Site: brandenburg
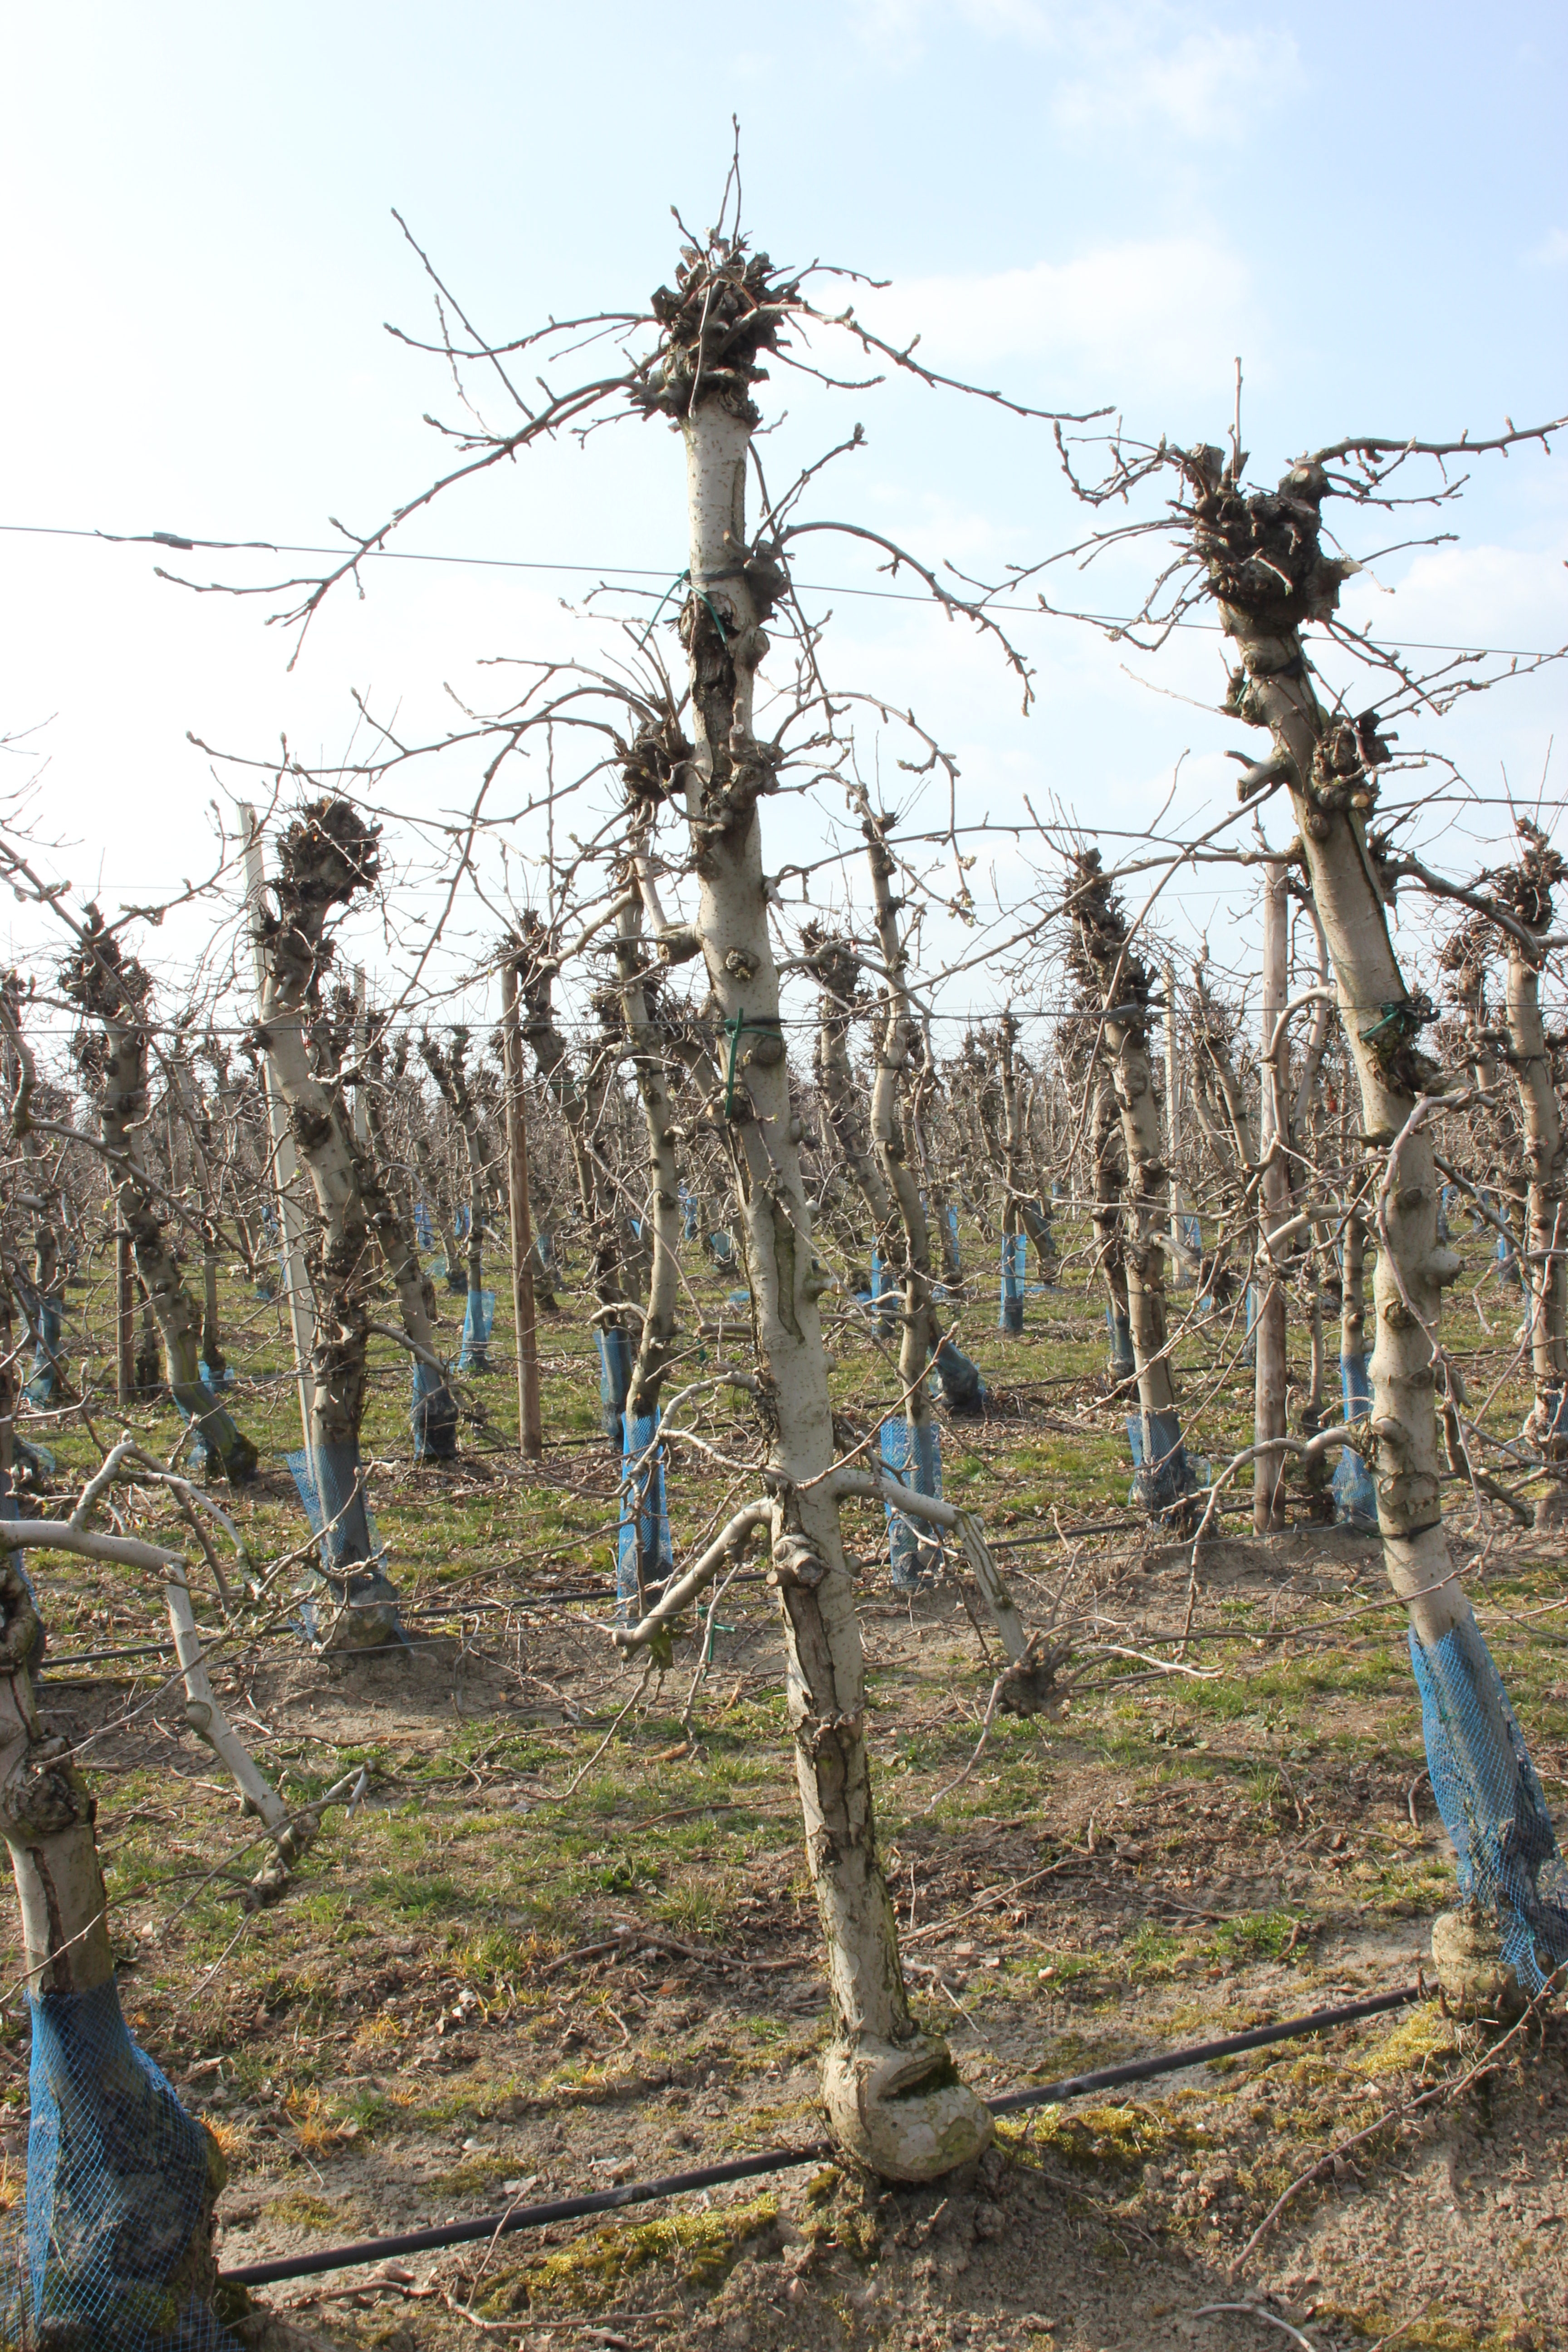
Growth stage (BBCH 03): Bud development